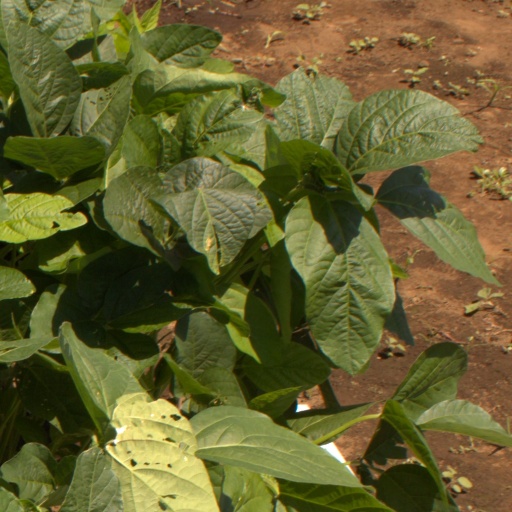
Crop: soybean